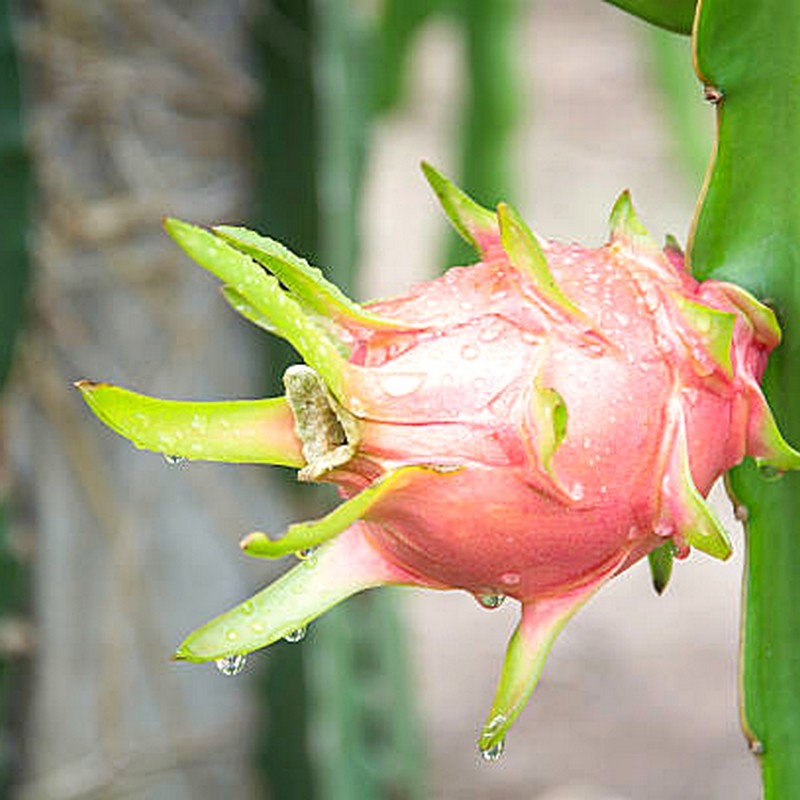
Label: Mature Dragon Fruit